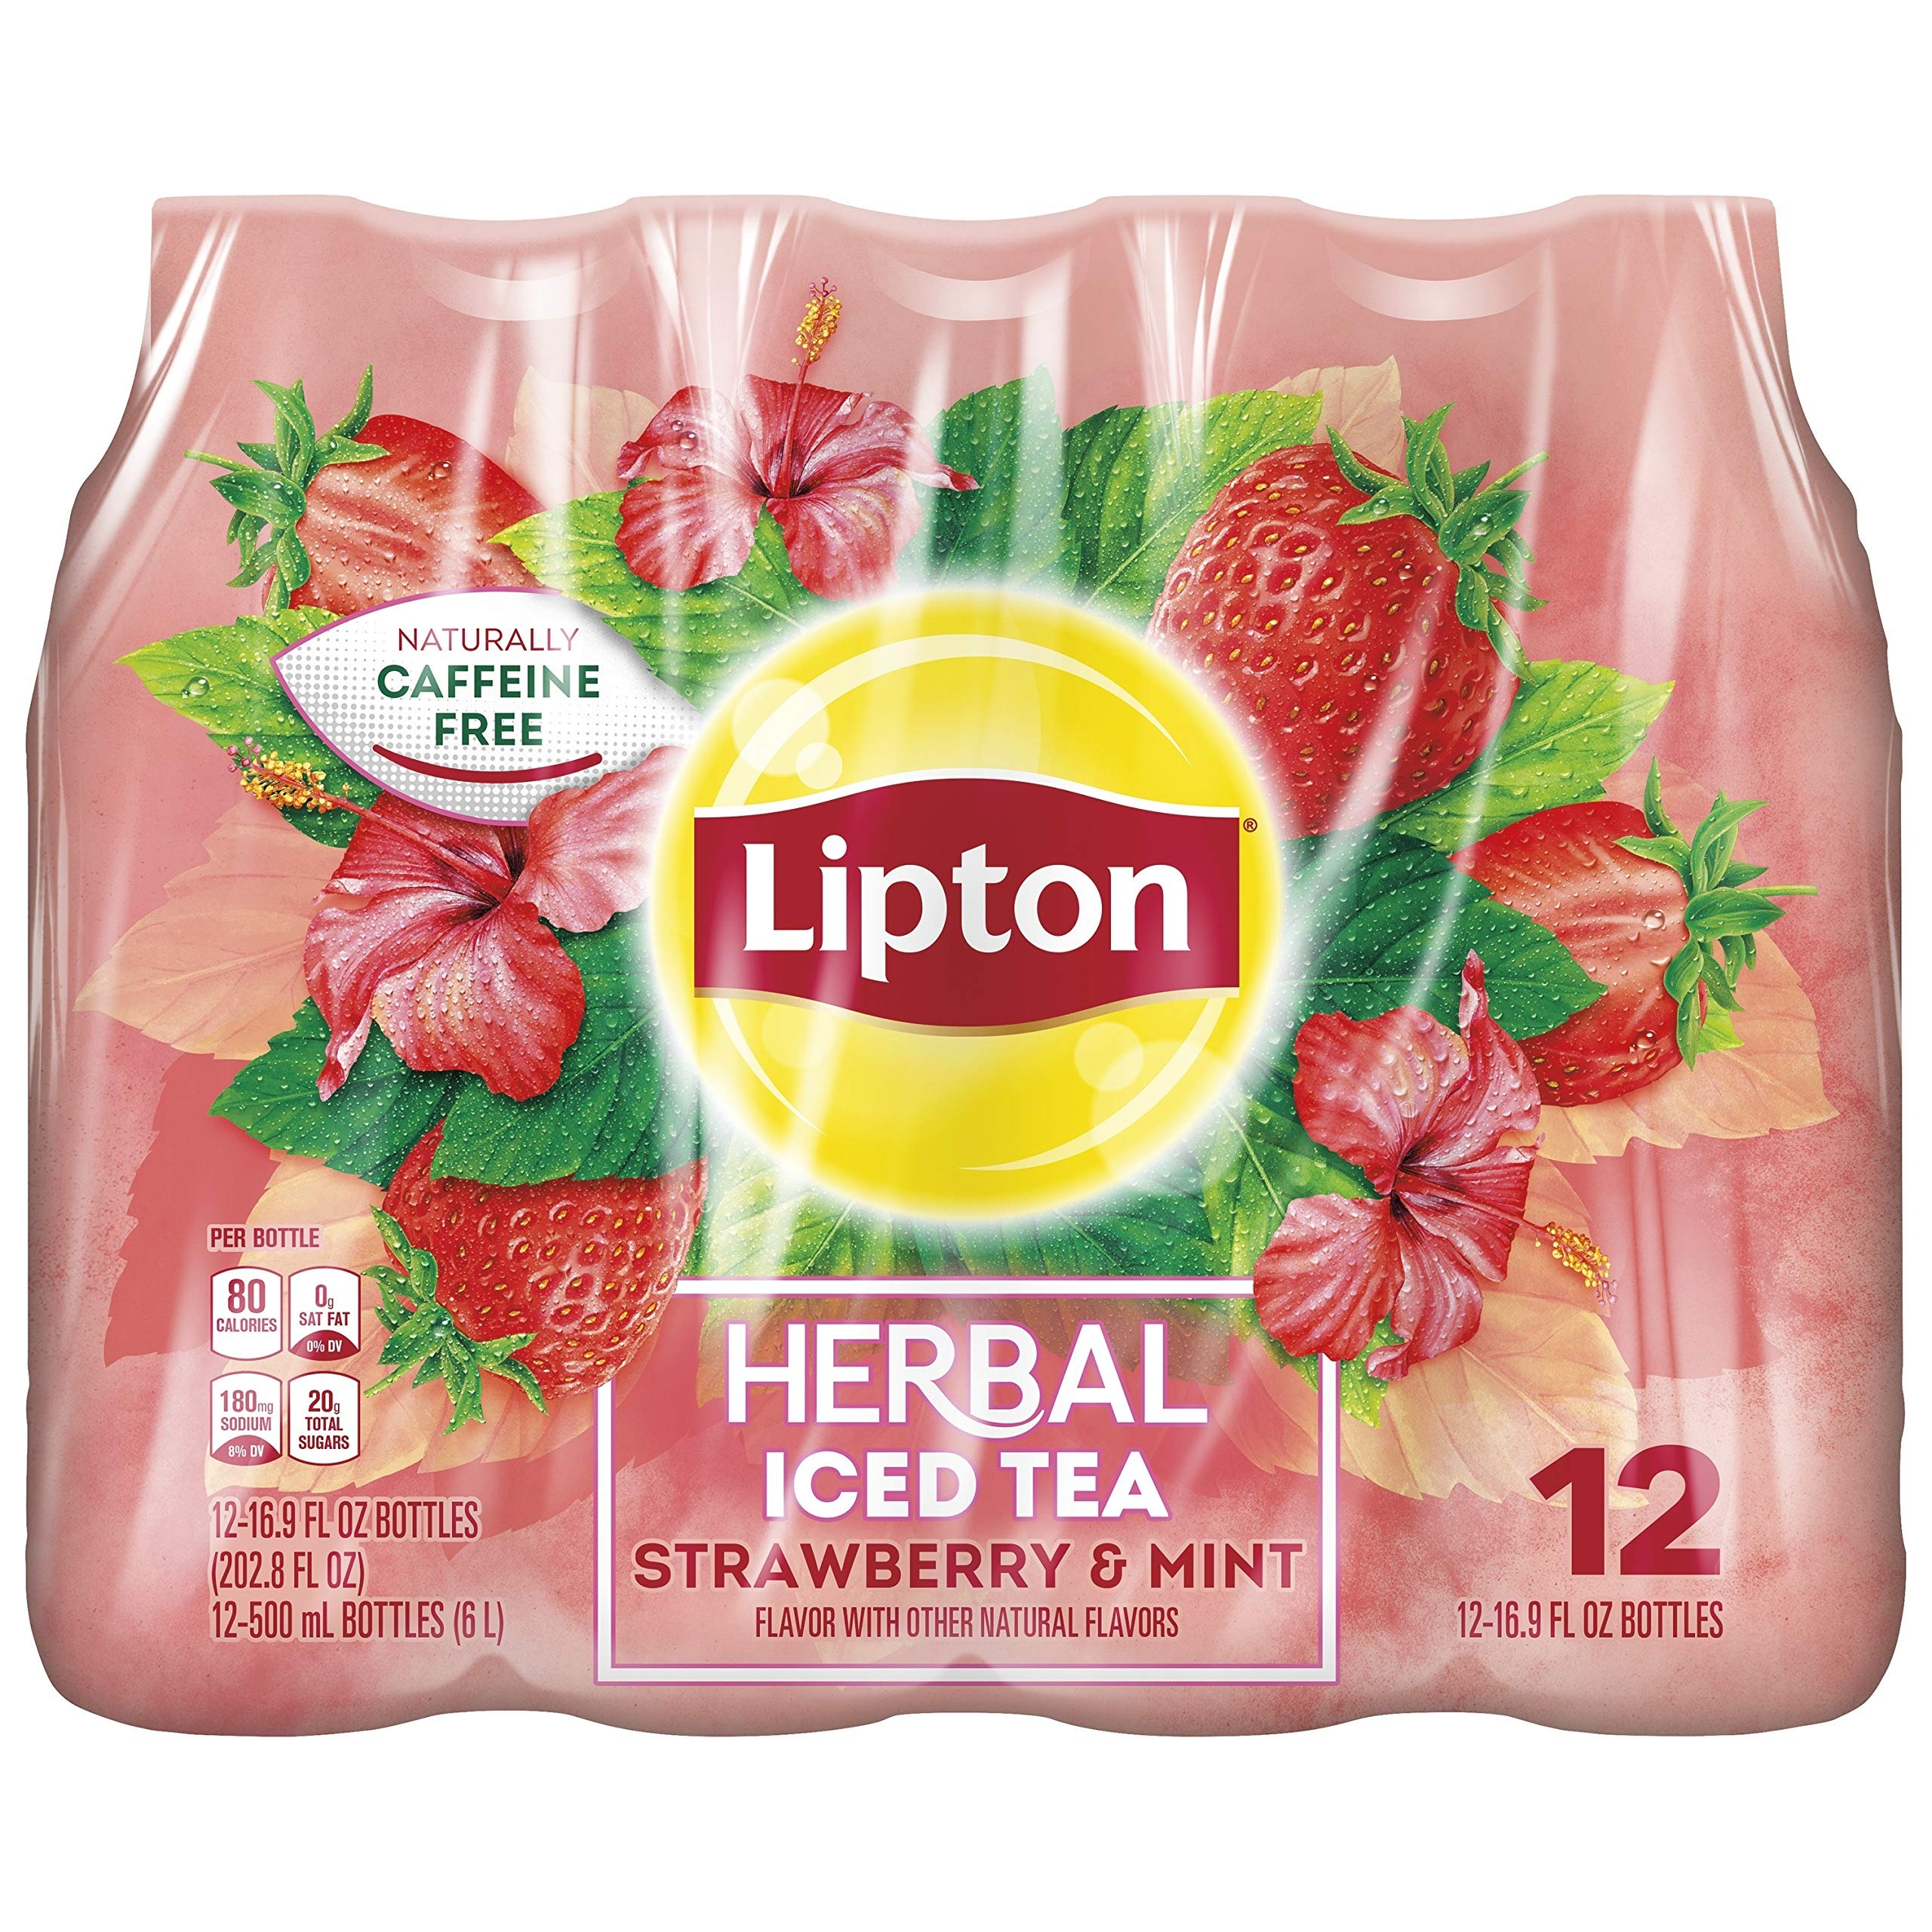
Item Name: Lipton Herbals Iced Tea 16.9 oz - 12 pk, Strawberry Mint, 202.8 Fl Oz
Bullet Point 1: Includes 12 (16.9oz) bottles of Lipton Herbal Iced Tea, Strawberry Mint flavor
Bullet Point 2: Our tea blenders have masterfully combined a variety of herbs to deliver this mouth-watering flavor derived from rosehips, hibiscus and chamomile flowers, orange peel, licorice root, lemon grass and more.
Bullet Point 3: Lipton iced tea is the perfect addition for any of your meals because of its crisp and refreshing taste.
Value: 202.8
Unit: Fl Oz

Price: 4.98